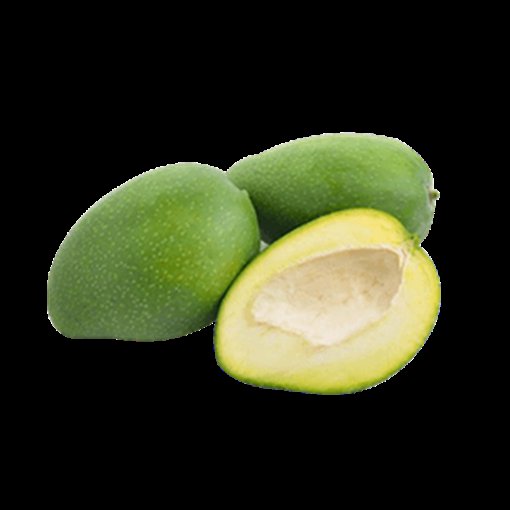
Label: Mango